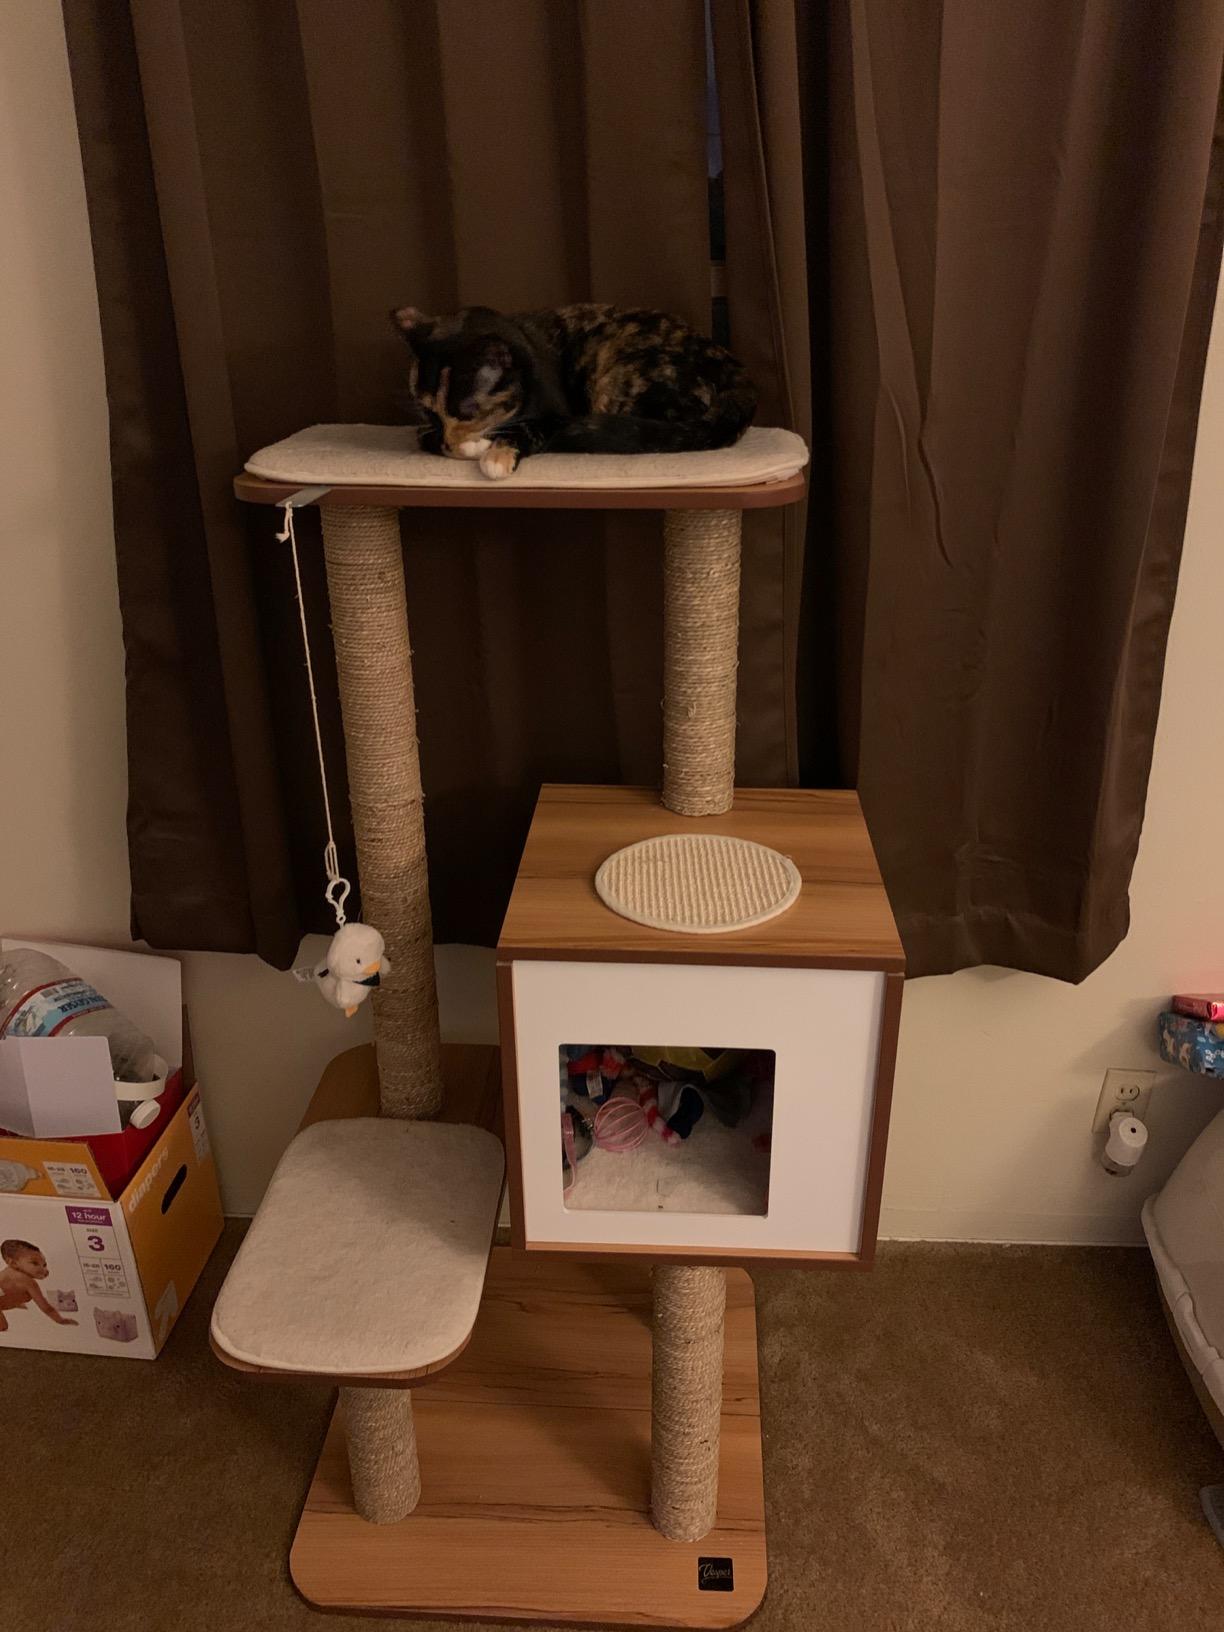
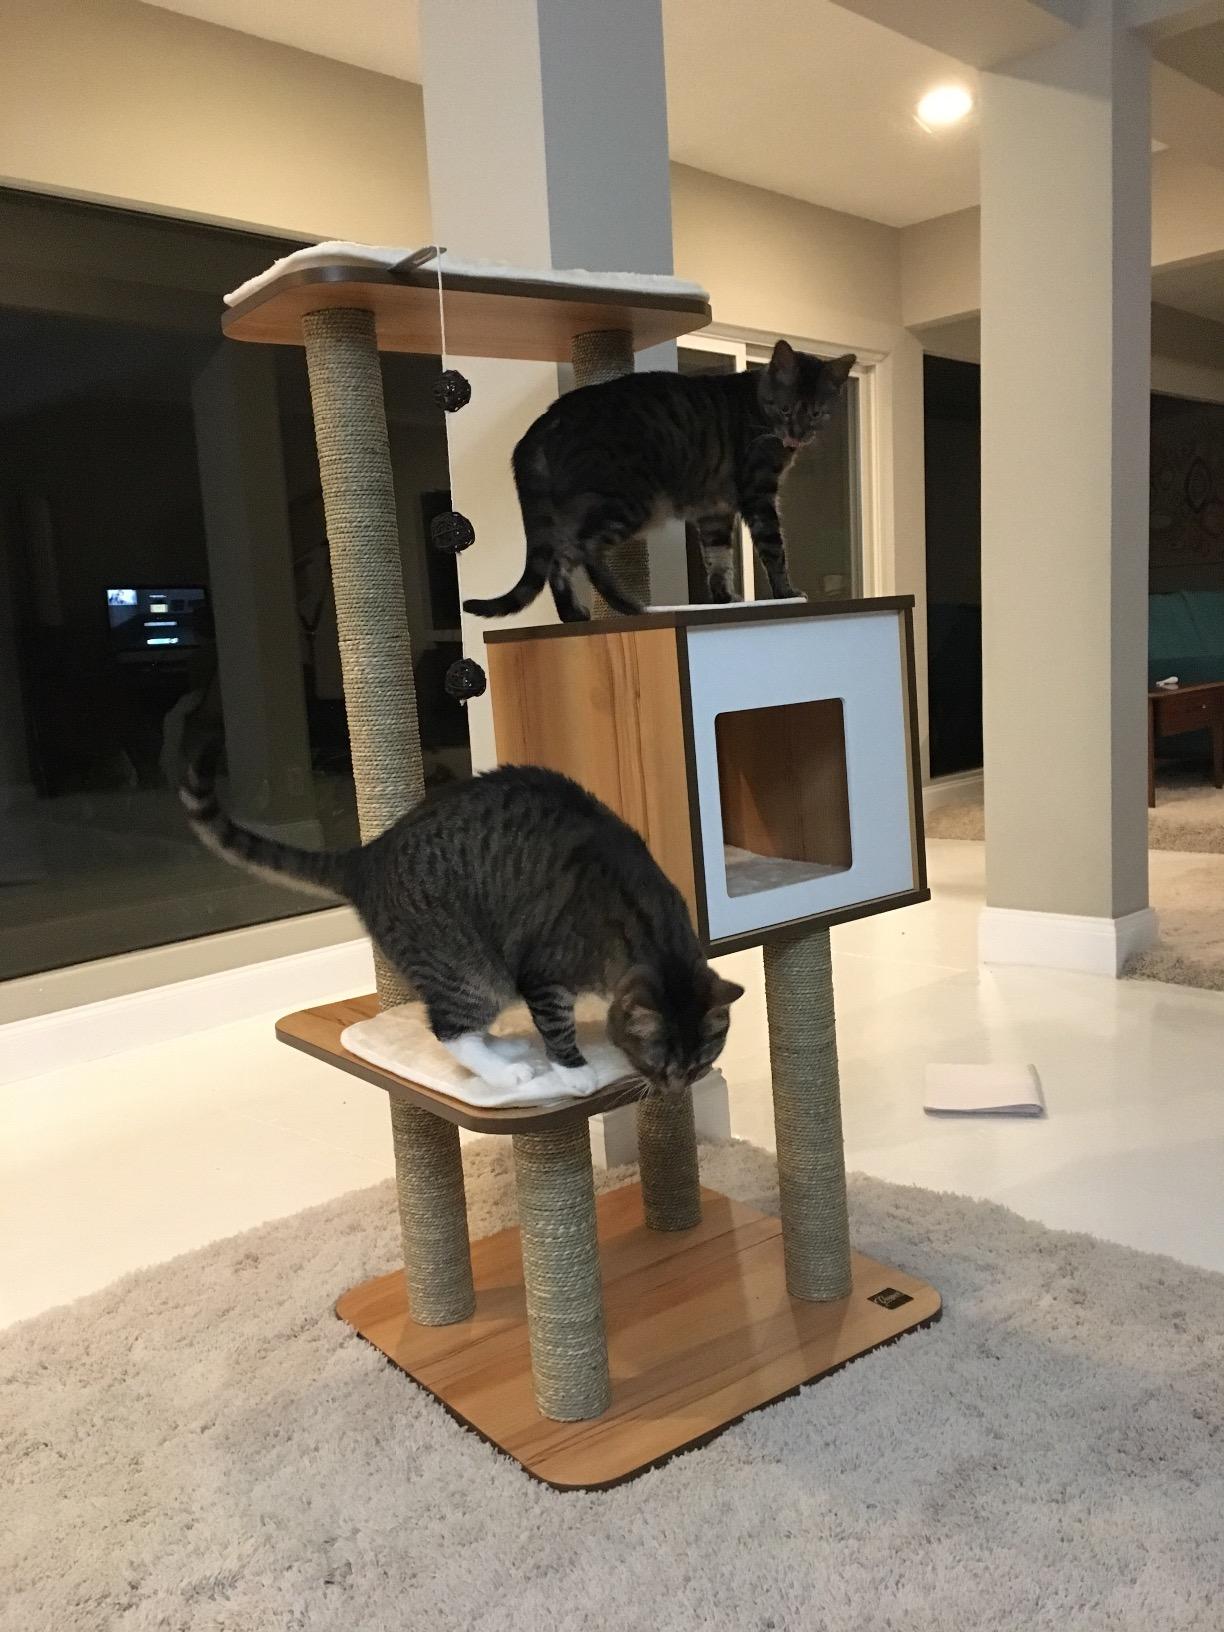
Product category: items_cat tree
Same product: yes